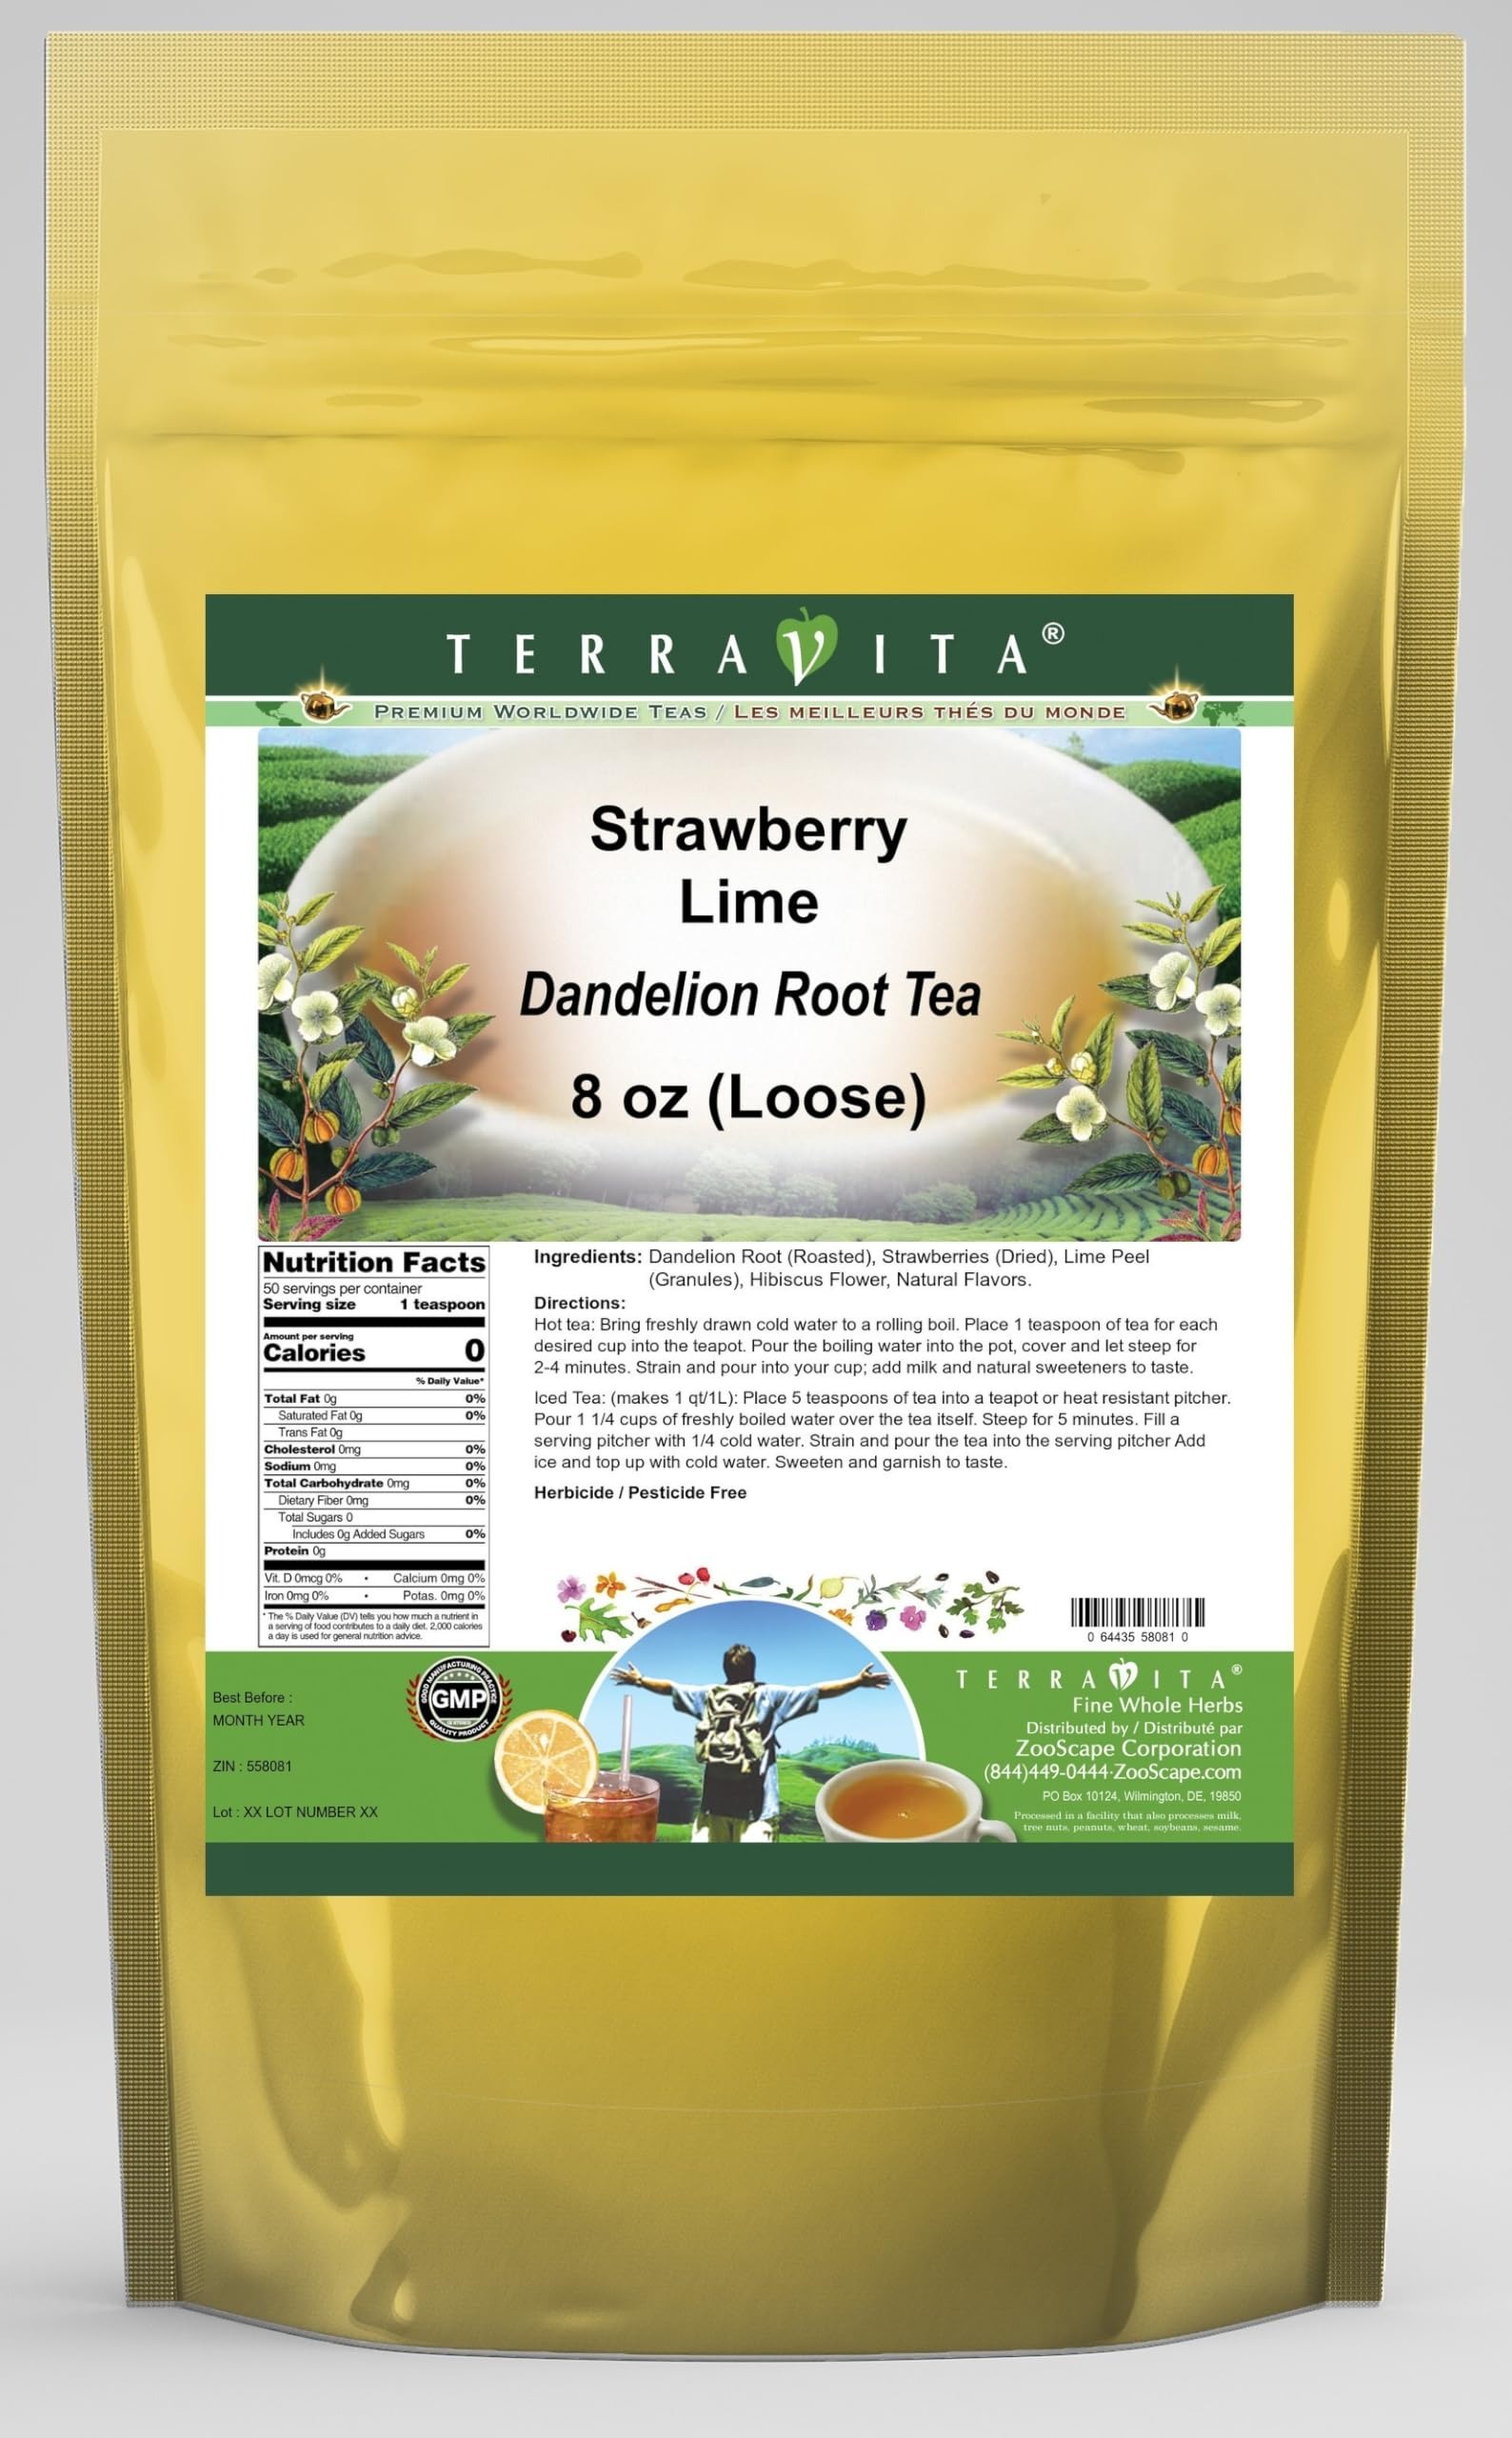
Item Name: Strawberry Lime Dandelion Root Tea (Loose) (8 oz, ZIN: 558081) - 2 Pack
Bullet Point 1: Our Strawberry Lime Dandelion Root tea is a delicious naturally flavored Dandelion Root coffee substitute with Strawberries, Lime Peel and Hibiscus Flower that you will enjoy relaxing with anytime! The natural and caffeine-free Strawberry Lime taste is delicious! - Ingredients: Dandelion Root, Strawberries, Lime Peel, Hibiscus Flower and Natural Strawberry Lime Flavor.
Bullet Point 2: No fillers.
Bullet Point 3: Manufacturer: TerraVita
Bullet Point 4: Size: 8 oz
Bullet Point 5: Loose Leaf Dandelion Root Tea - Packed in a convenient upright pouch!
Product Description: Our Strawberry Lime Dandelion Root tea is a delicious naturally flavored Dandelion Root coffee substitute with Strawberries, Lime Peel and Hibiscus Flower that you will enjoy relaxing with anytime! The natural and caffeine-free Strawberry Lime taste is delicious! - Ingredients: Dandelion Root, Strawberries, Lime Peel, Hibiscus Flower and Natural Strawberry Lime Flavor. - Hot tea brewing method: Bring freshly drawn cold water to a rolling boil. Place 1 teaspoon of tea for each desired cup into the teapot. Pour the boiling water into the pot, cover and let steep for 2-4 minutes. Strain and pour into your cup; add milk and natural sweeteners to taste. - Iced tea brewing method: (to make 1 liter/quart): Place 5 teaspoons of tea into a teapot or heat resistant pitcher. Pour 1 1/4 cups of freshly boiled water over the tea itself. Steep for 5 minutes. Fill a serving pitcher with 1/4 cold water. Strain and pour the tea into the serving pitcher Add ice and top up with cold water. Sweeten and garnish to taste. - TerraVita is an exclusive line of premium-quality, natural source products that use only the finest, purest and most potent ingredients found around the world. TerraVita is hallmarked by the highest possible standards of purity, potency, stability and freshness. All of our products are prepared with the highest elements of quality control, from raw materials through the entire manufacturing process, up to and including the moment that the bottles or bags are sealed for freshness and shipped out to you. Our highest possible standards are certified by independent laboratories and backed by our personal guarantee. - TerraVita exists to meet and ensure your family's health and wellness without the harmful effects of chemicals and health products. We strive to make all of our
Value: 16.0
Unit: Ounce

Price: 64.31